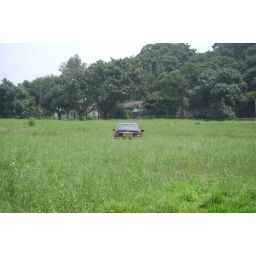
Testing the car in the field